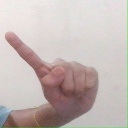
अक्षर: ए